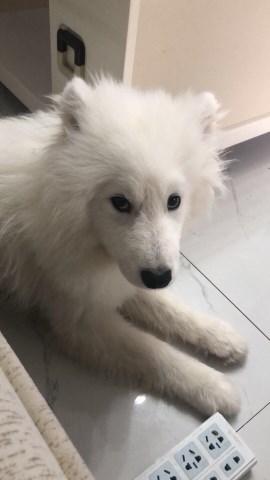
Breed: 2192-n000088-Samoyed